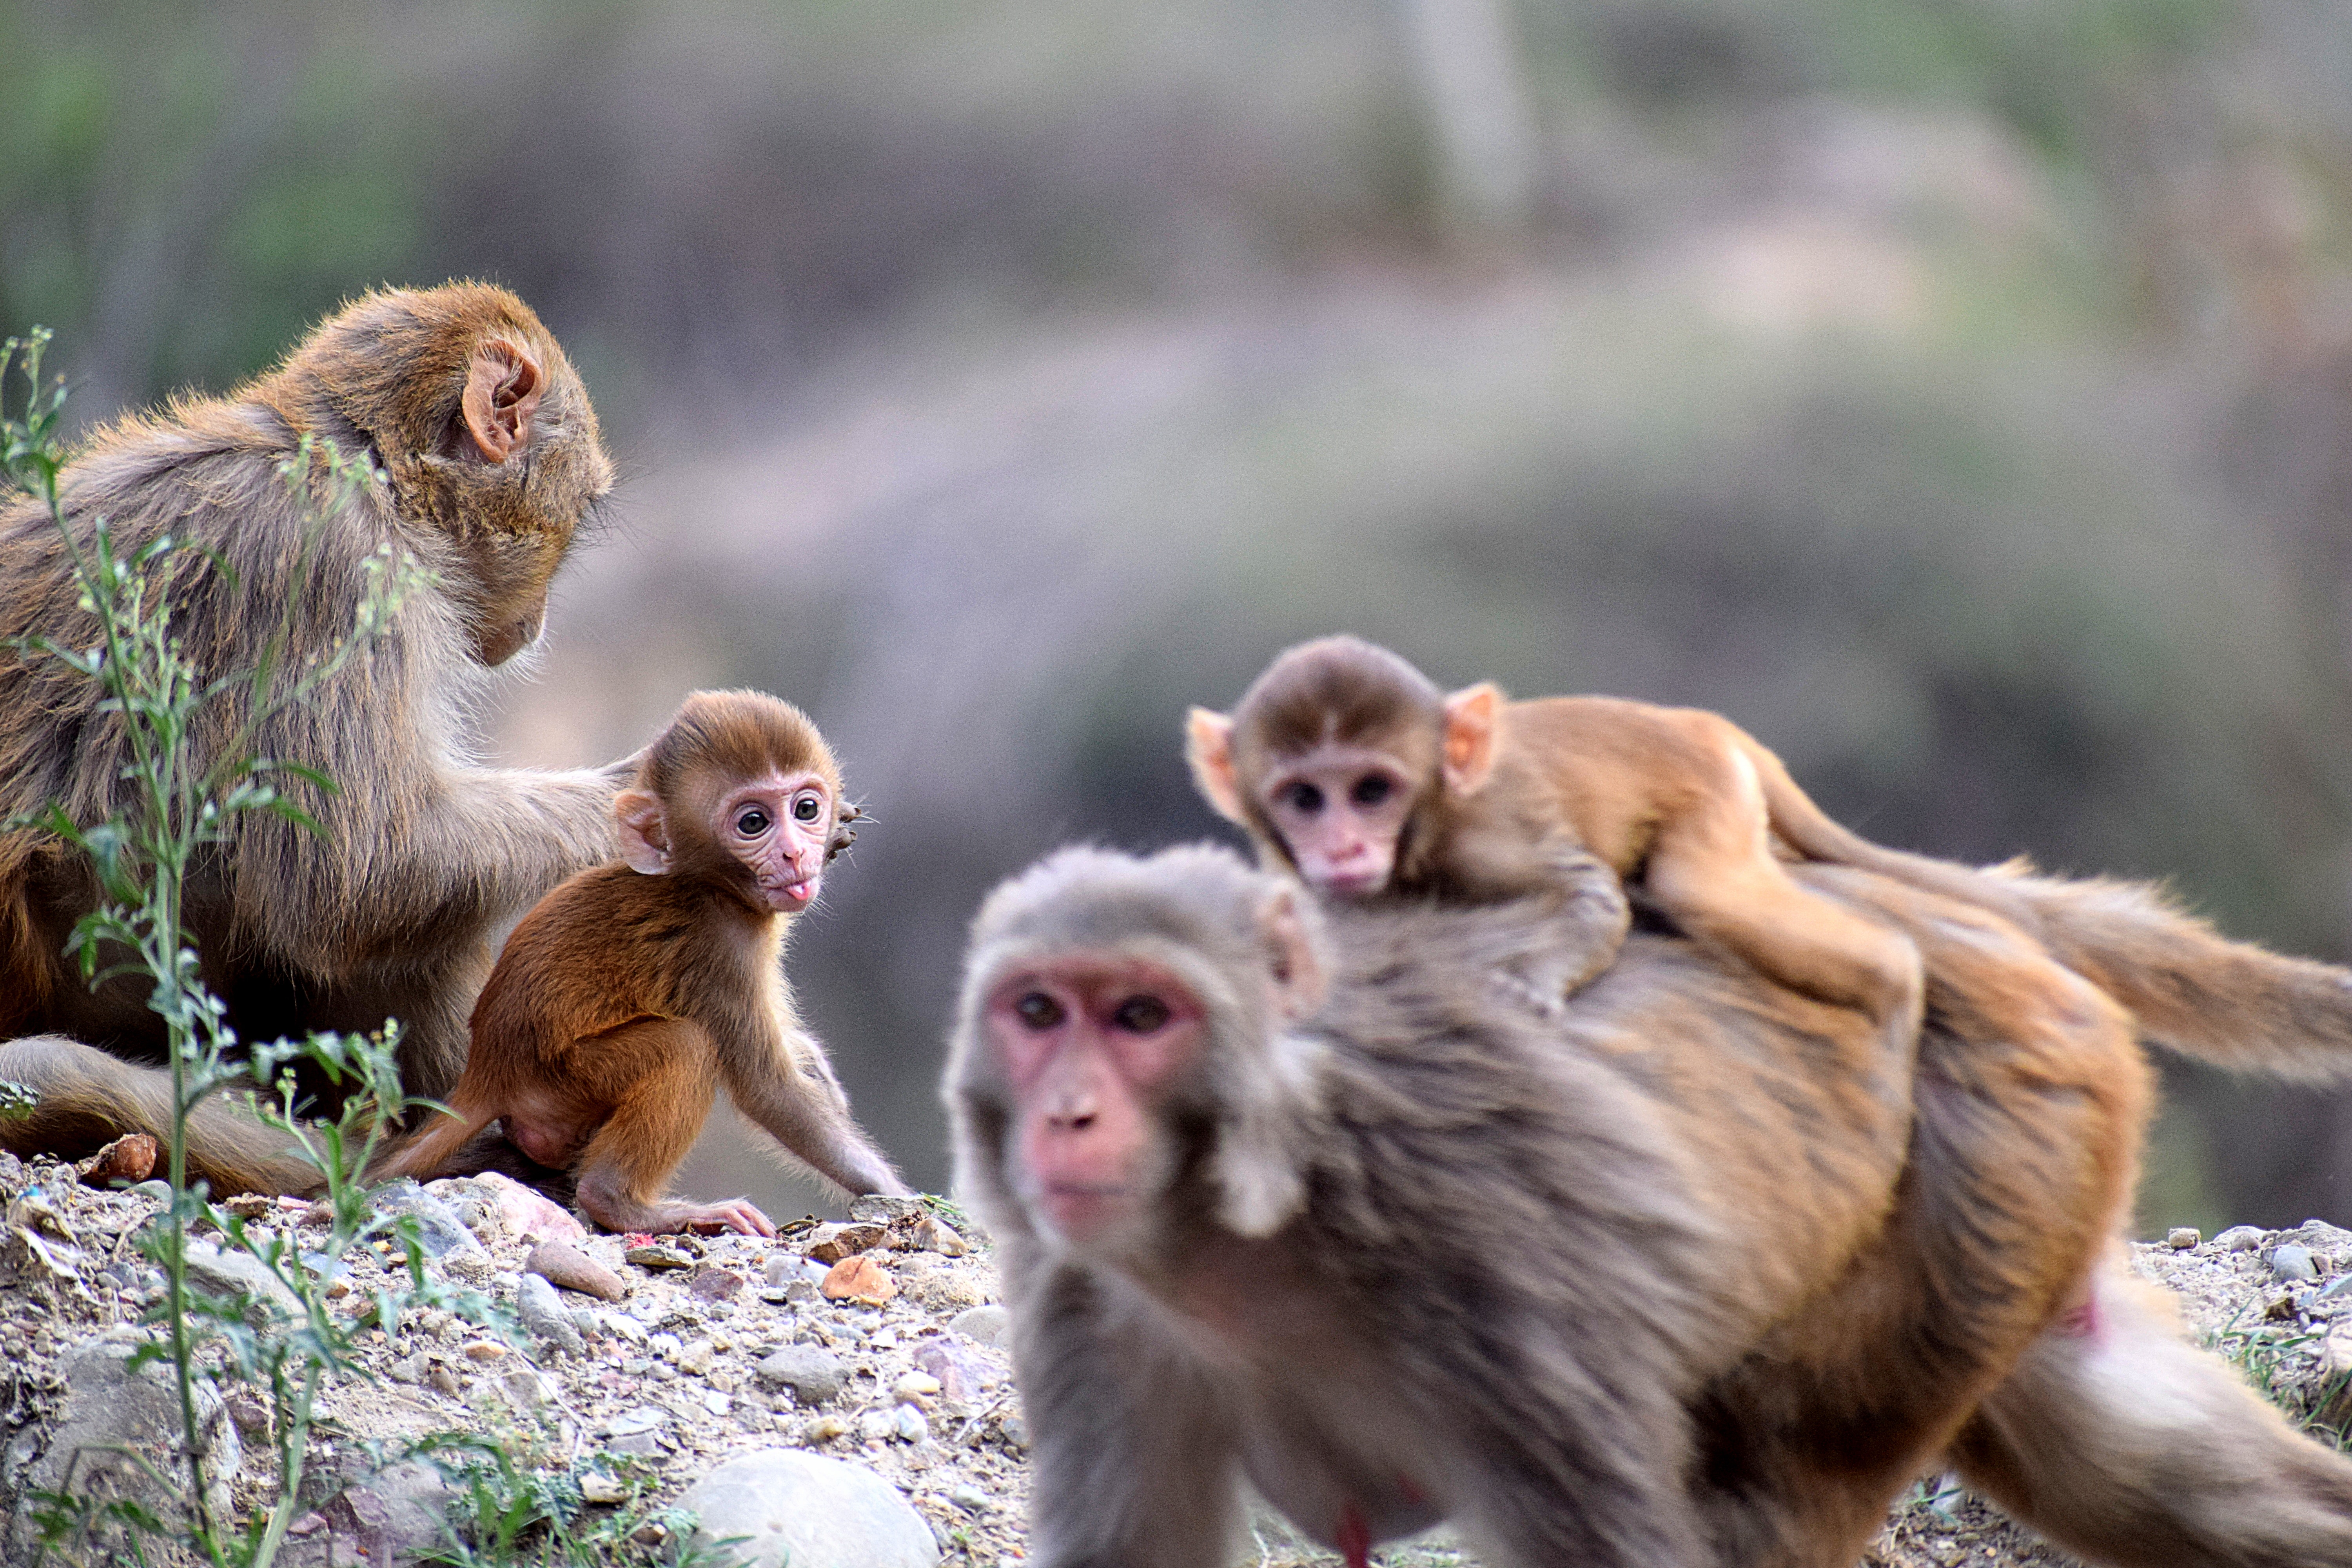
mammal, vertebrate, macaque, rhesus macaque, primate, japanese macaque, wildlife, terrestrial animal, organism, adaptation